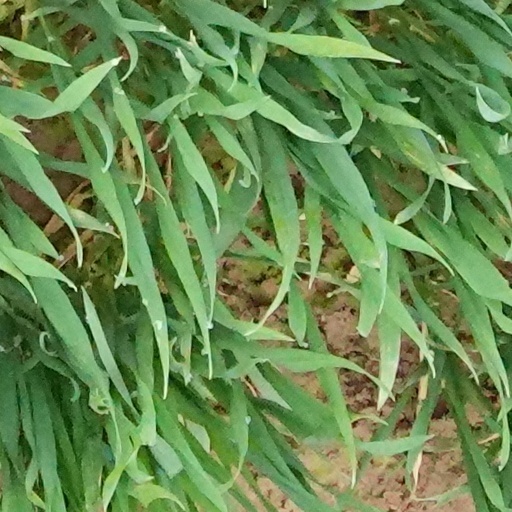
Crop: wheat